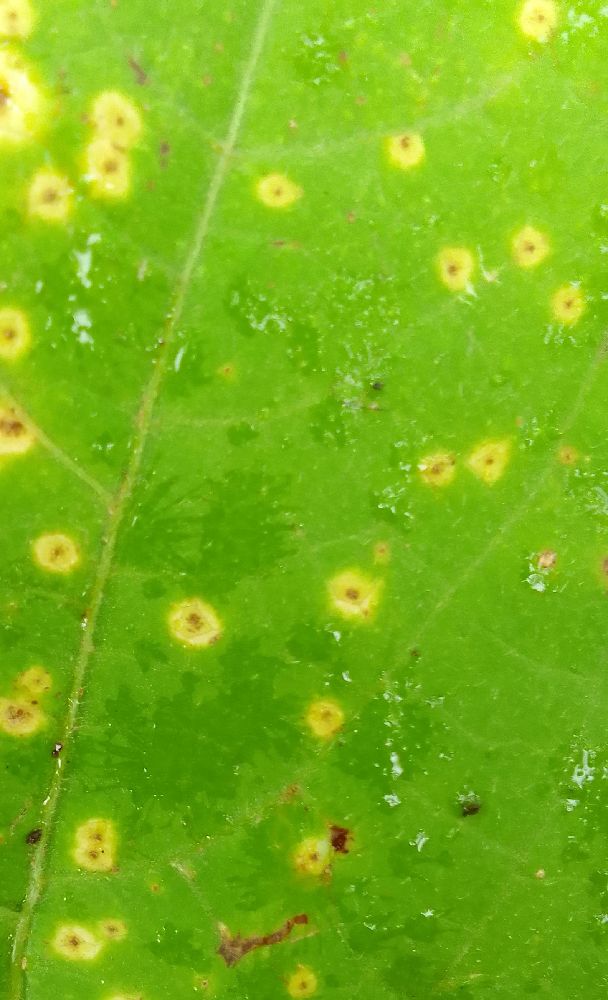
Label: rust